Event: Nepal Earthquake
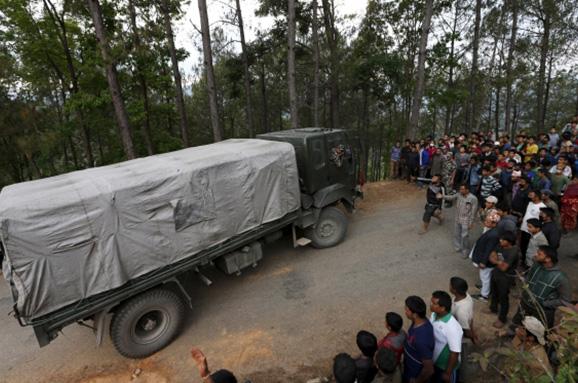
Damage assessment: no_damage